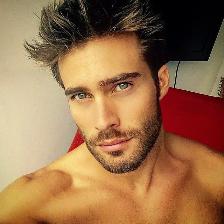
Label: Human